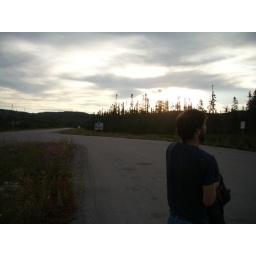
after sleeping in the car